Describe the emotion expressed in this image:  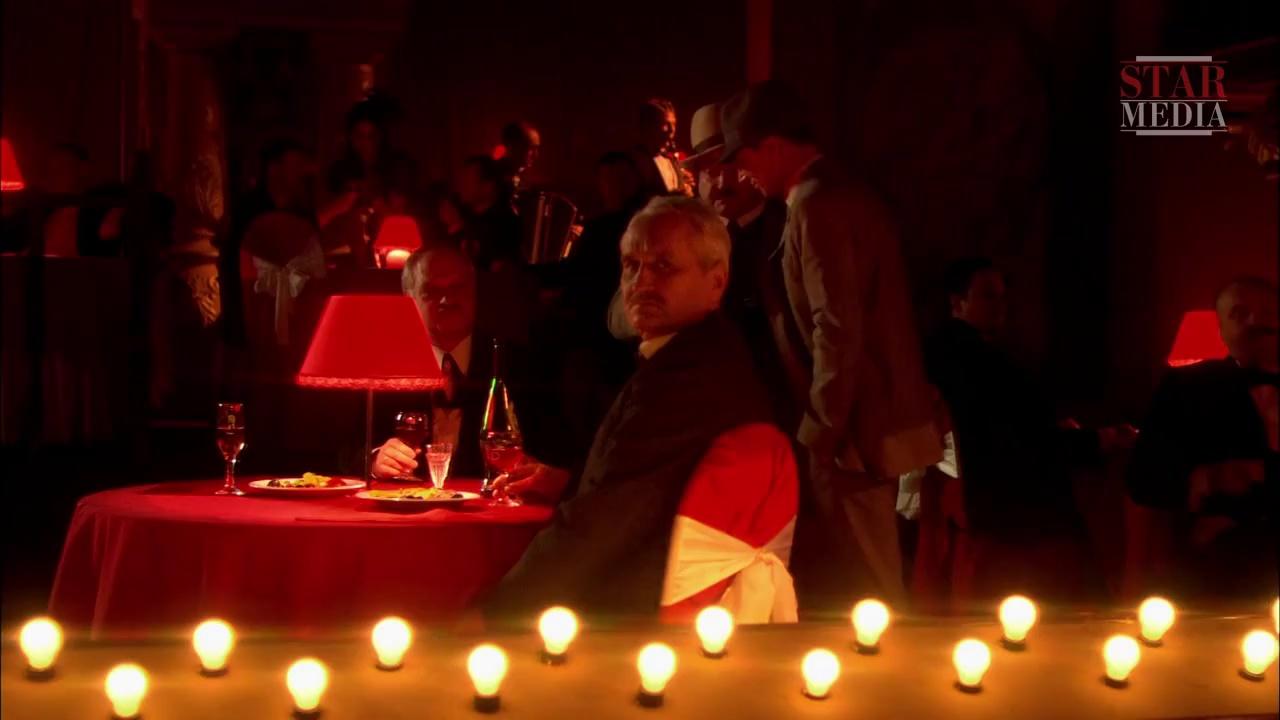
This person displays Fear, valence and arousal with low intensity.